Vitaly Petrov

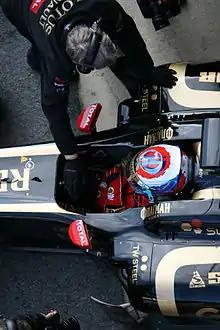
Petrov in pre-season testing at Barcelona

After the season ended Renault team boss Éric Boullier said that there was a good chance of Petrov remaining with the team in . On 22 December 2010, he was retained by the team on a two-year deal. During the close season, the team were rebranded 'Lotus Renault GP' following a sponsorship deal with Lotus Cars. Teammate Robert Kubica suffered serious injuries in a rallying accident, with Petrov being joined by Nick Heidfeld for the start of the season.